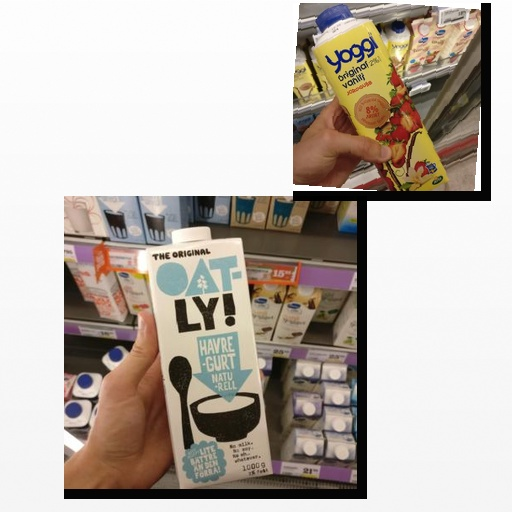
Food items: strawberry_yoghurt, oat_yogurt